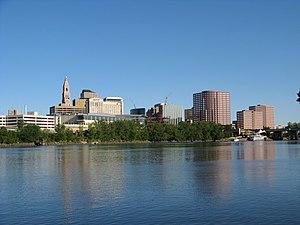
Le Connecticut est un état américain situé dans le nord-Est des États-Unis.
Le Connecticut /kɔ.nɛk.ti.kœt/ est un État du Nord-est des États-Unis, situé dans la région de la Nouvelle-Angleterre. Sa capitale est Hartford et sa plus grande ville Bridgeport. Avec environ 3 500 000 habitants et une superficie de 14 371 km², l'État est l'un des plus petits du pays mais l'un des plus densément peuplés. Il est entouré par Rhode Island à l'est, le Massachusetts au nord, l'État de New York à l'ouest et le détroit de Long Island au sud. Divisé en huit comtés, le Connecticut tire son nom d'un fleuve qui le traverse de part en part. Le sud et l'ouest de l'État, notamment les villes de Stamford, Bridgeport et New Haven, font partie de l'aire métropolitaine de New York.